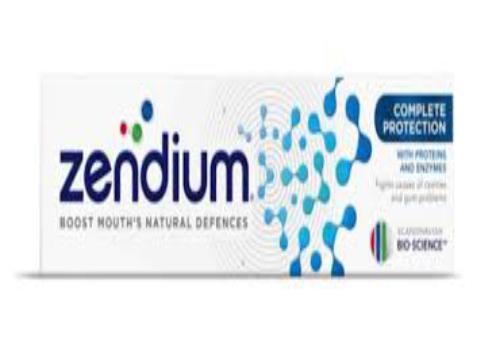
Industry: Medical